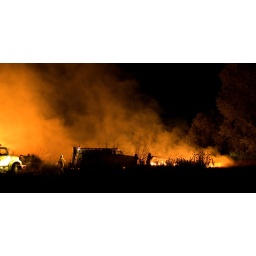
grass fire below my house tonight